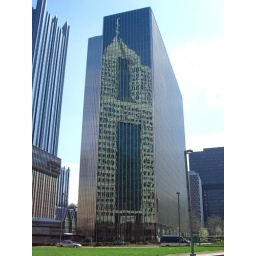
Fifth Avenue Place (Highmark) building shimmers in the windows of another. Lydia spotted this as we were walking dahntahn.